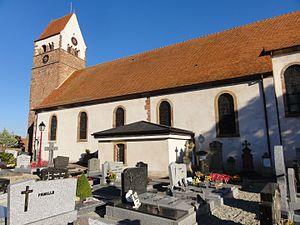
Alsace, Bas-Rhin, Saessolsheim, Église Saint-Jean-Baptiste (PA67000005, IA67009190).
L'église Saint-Jean-Baptiste est un monument historique situé à Saessolsheim, dans le département français du Bas-Rhin.
Saessolsheim [sɛsɔlsaɪm] est une commune française située dans le département du Bas-Rhin, en région Grand Est.
Cet article recense une partie des monuments historiques du Bas-Rhin, en France.